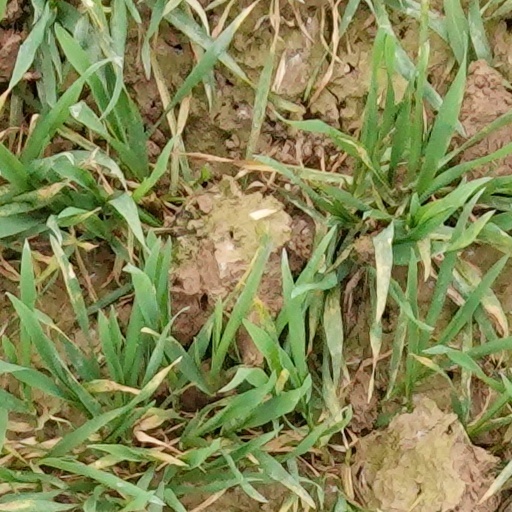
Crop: wheat